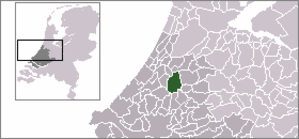
Rijnwoude
Placering i Sydholland
Rijnwoude er en tidligere kommune i provinsen Sydholland i Nederlandene. Kommunens totale areal er 57,85 km² og indbyggertallet er på 18 986 indbyggere.